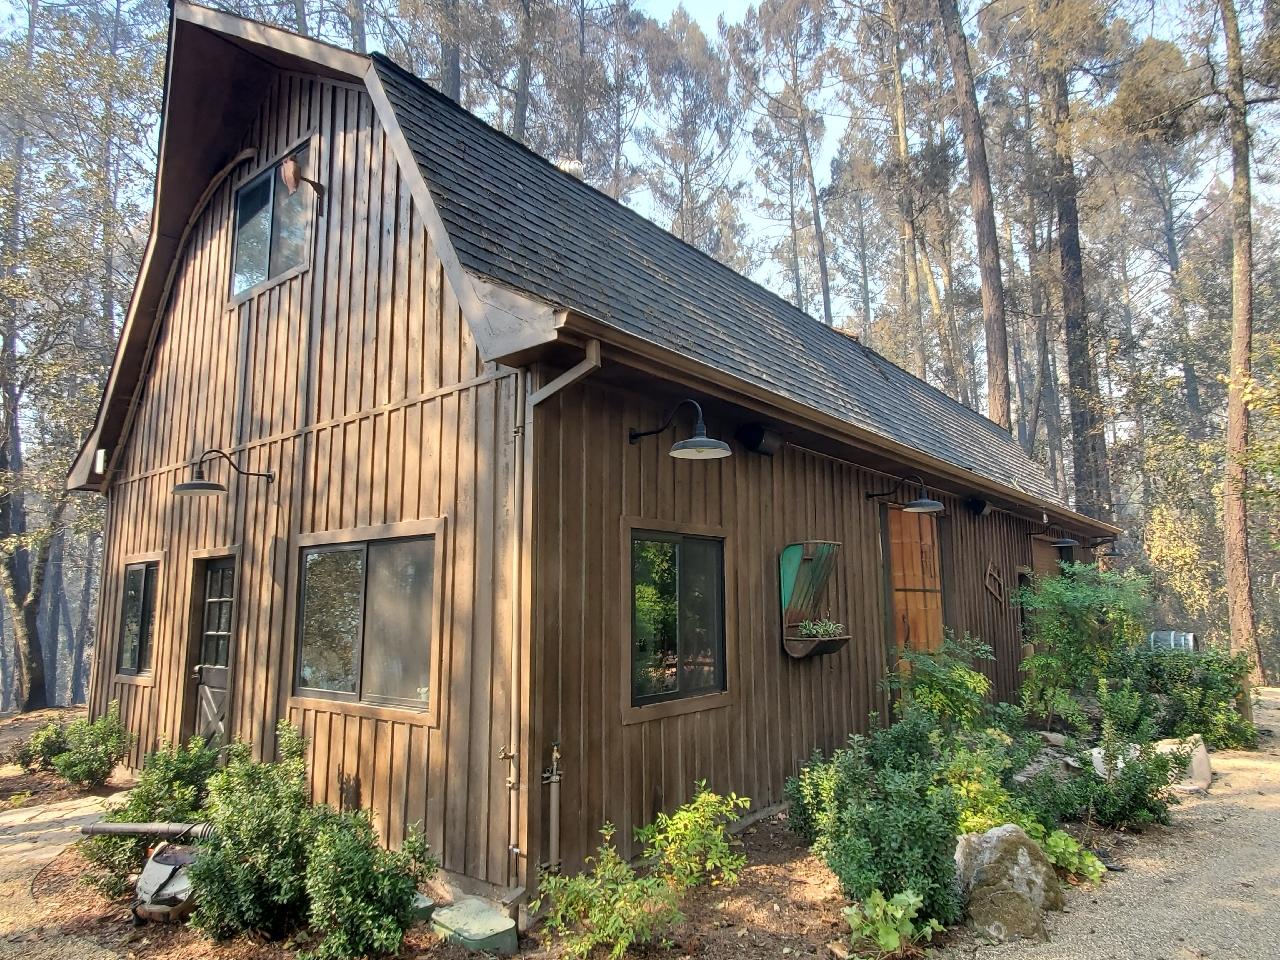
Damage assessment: affected